Yevgeny Revenko

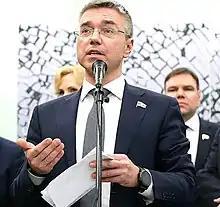

Evgeny Vasilievich Revenko (born May 22, 1972, Sovetskiy, Kupinsky District) is a Russian political figure and a deputy of the 7th State and 8th State Dumas.